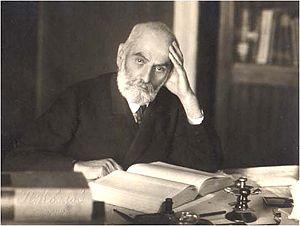
Petre Melikichvili est un chimiste géorgien. Il est l'un des cofondateurs de l'Université d'État de Tbilissi et son premier recteur.